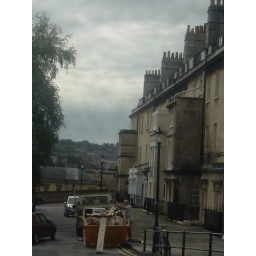
street and gorgeous houses on the hill in the background